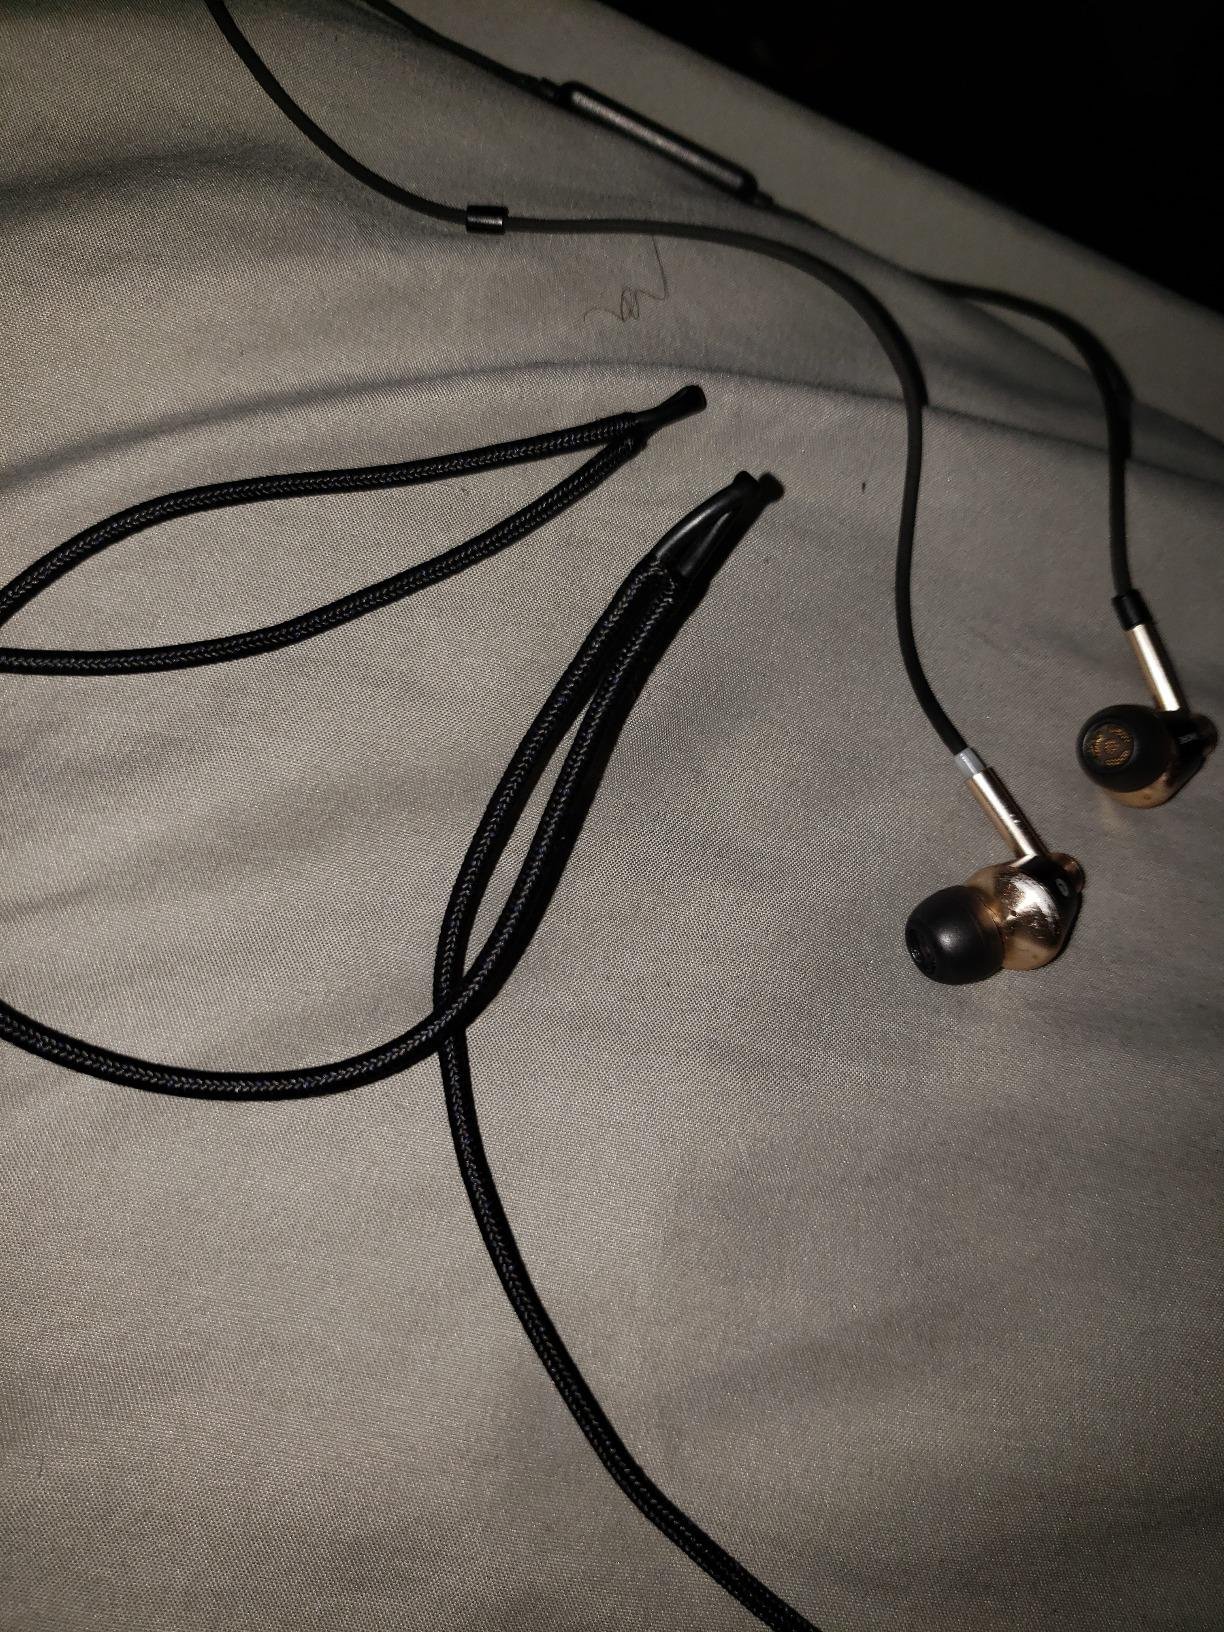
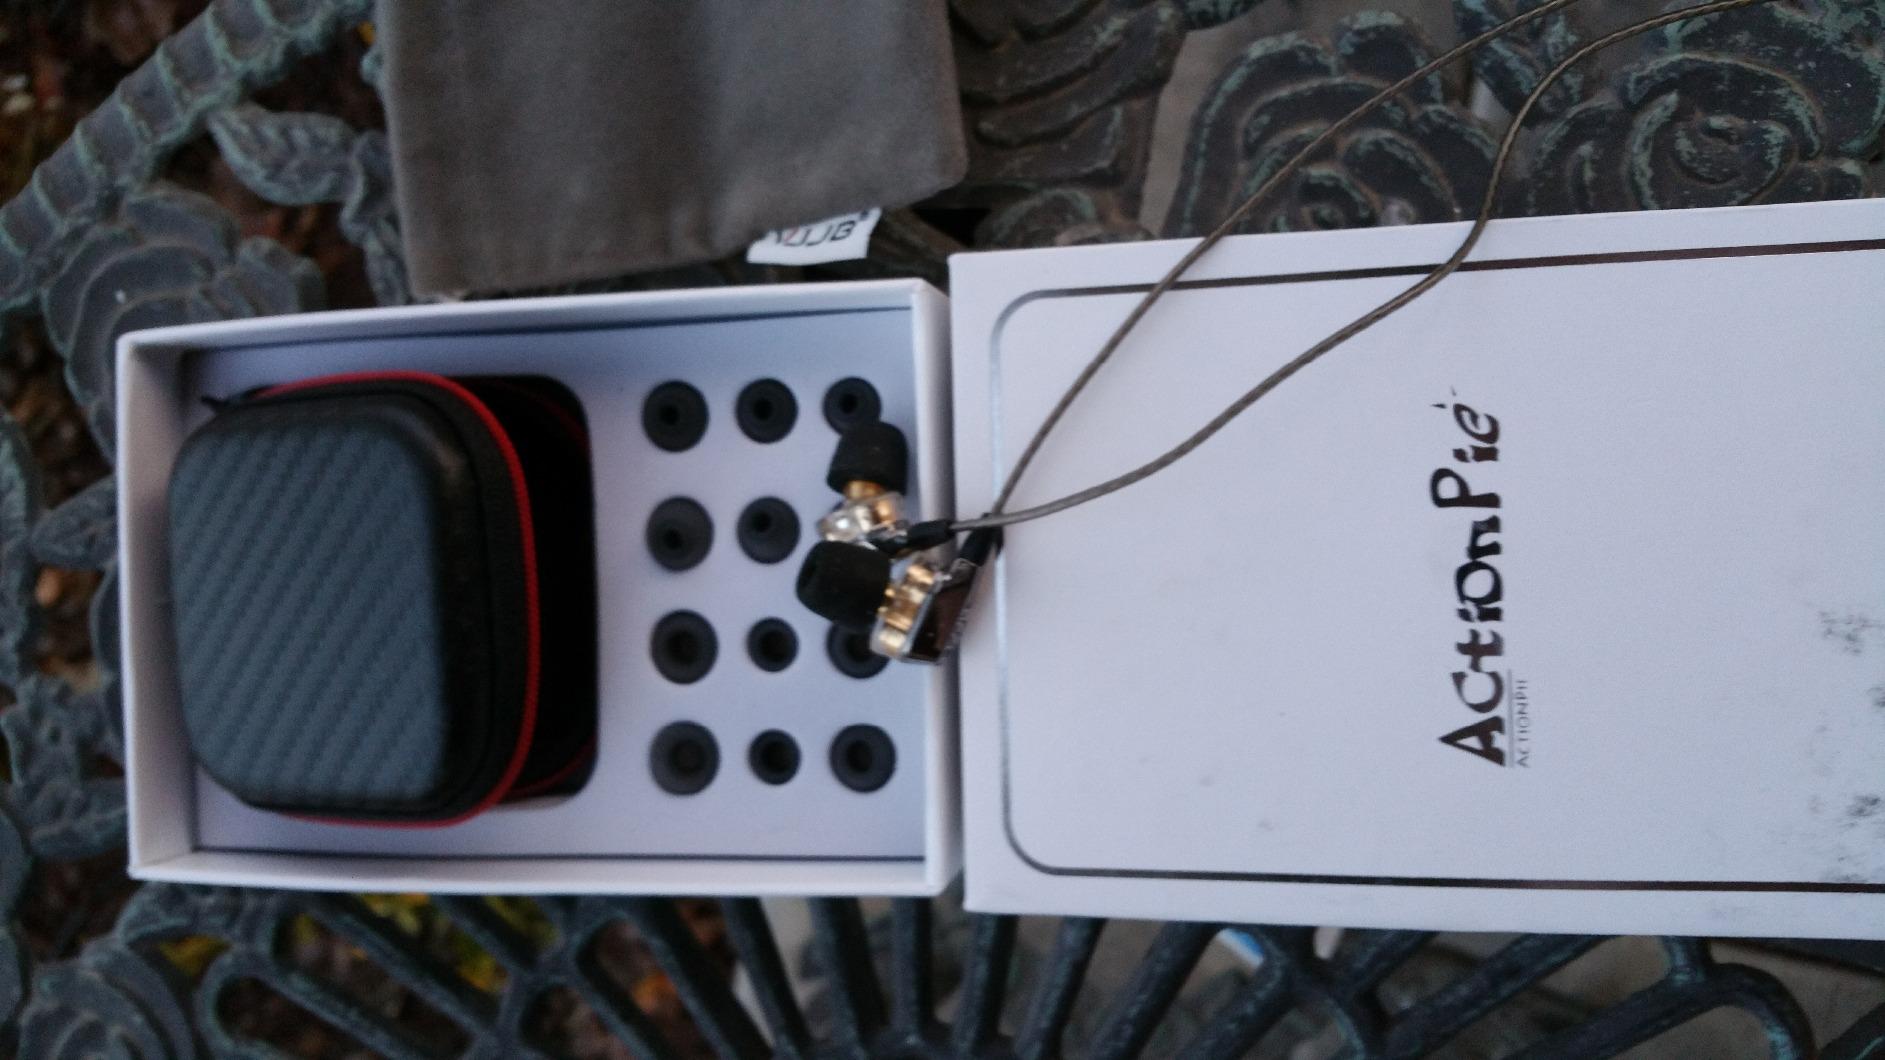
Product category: headphones
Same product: no